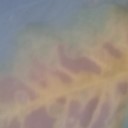
Label: Leaf_rust